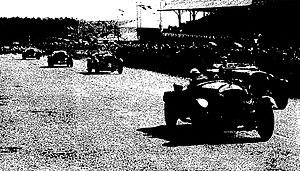
Départ des 24 Heures du Mans 1930 (1er plan la Bentley n°2 de Frank Clement et Richard Watney, 2e au final)